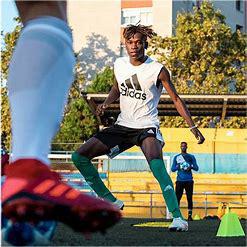
Brand: adidas
Model: 100